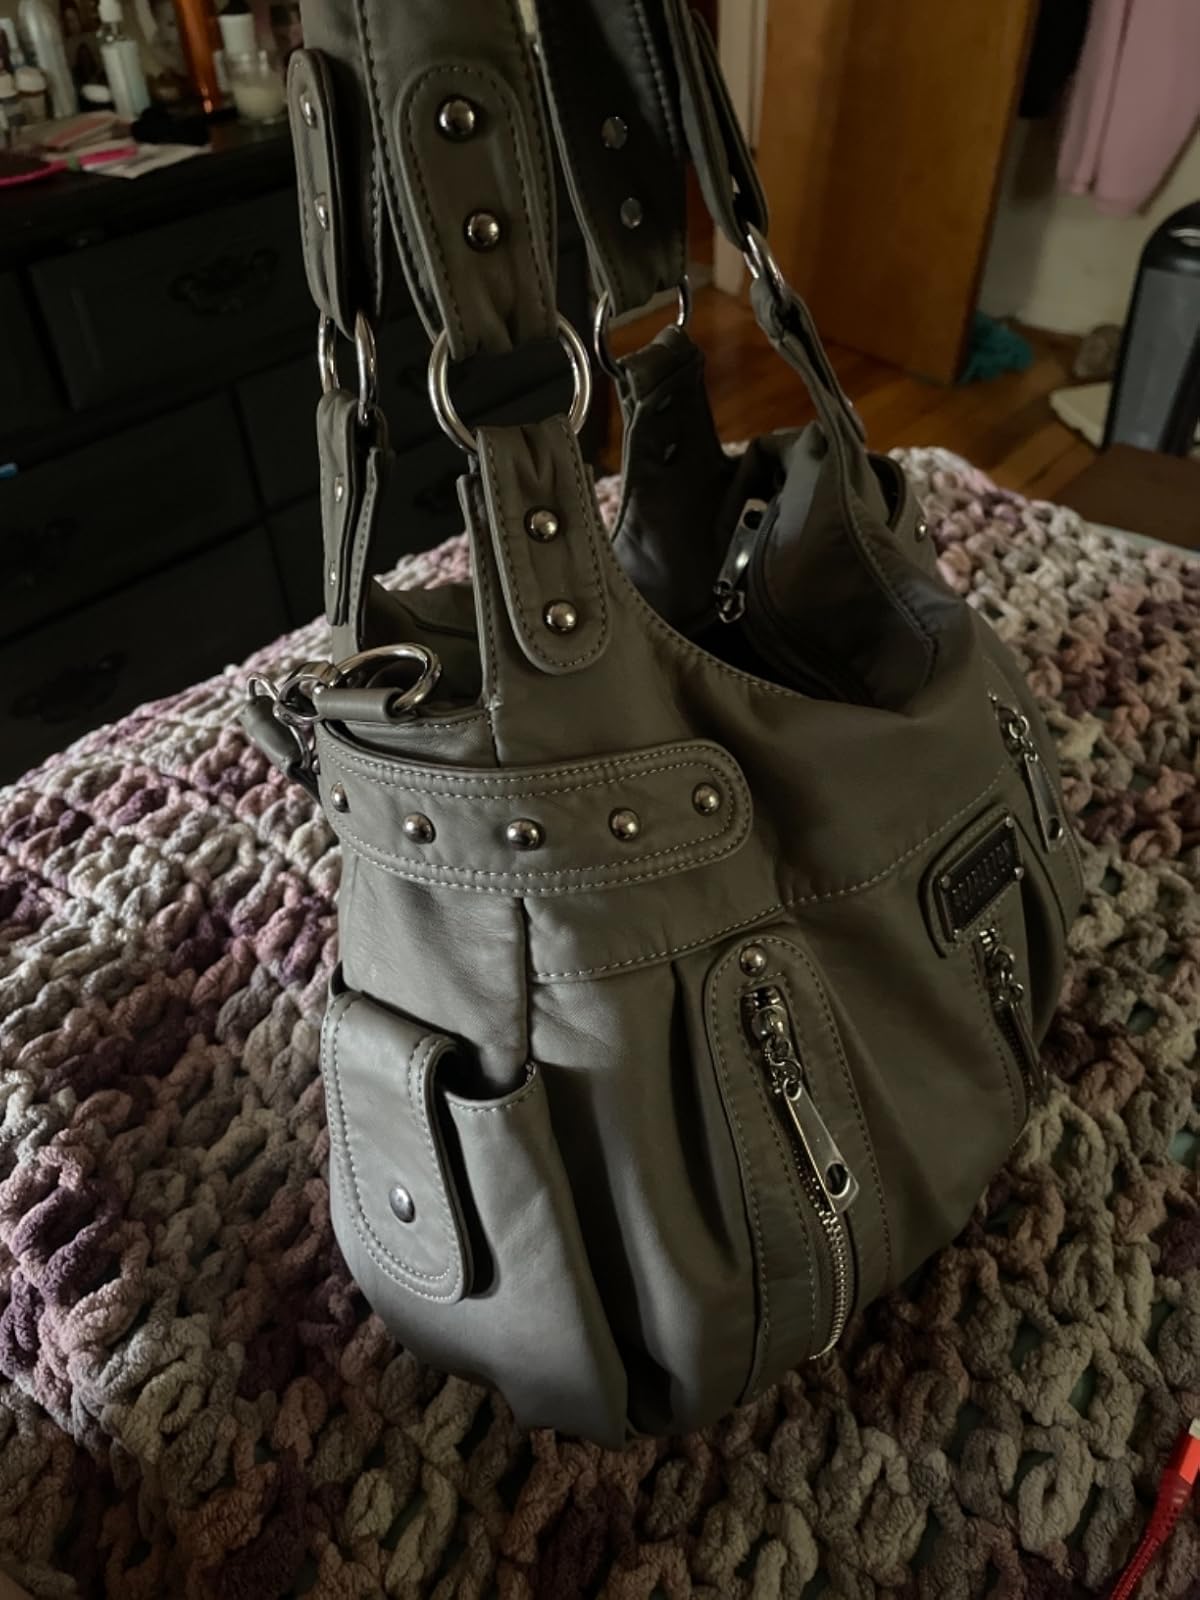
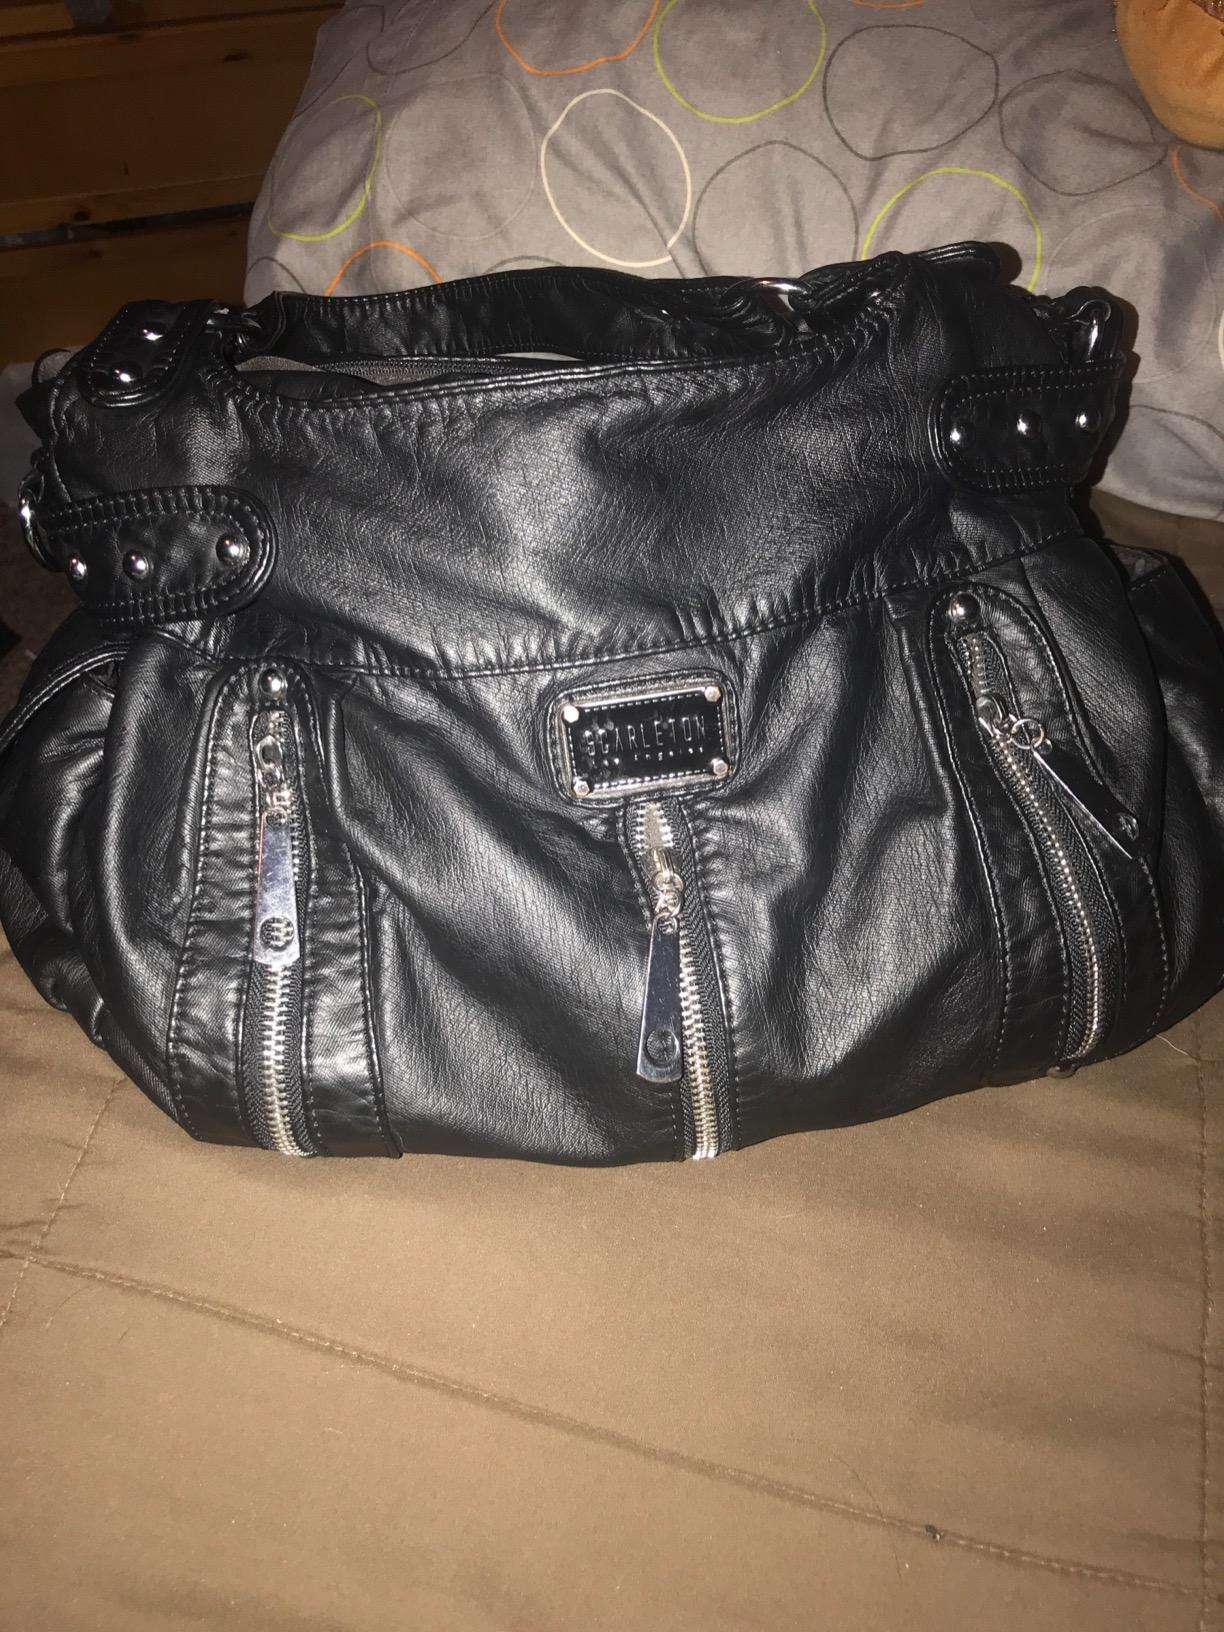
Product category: accessories_handbag
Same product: no